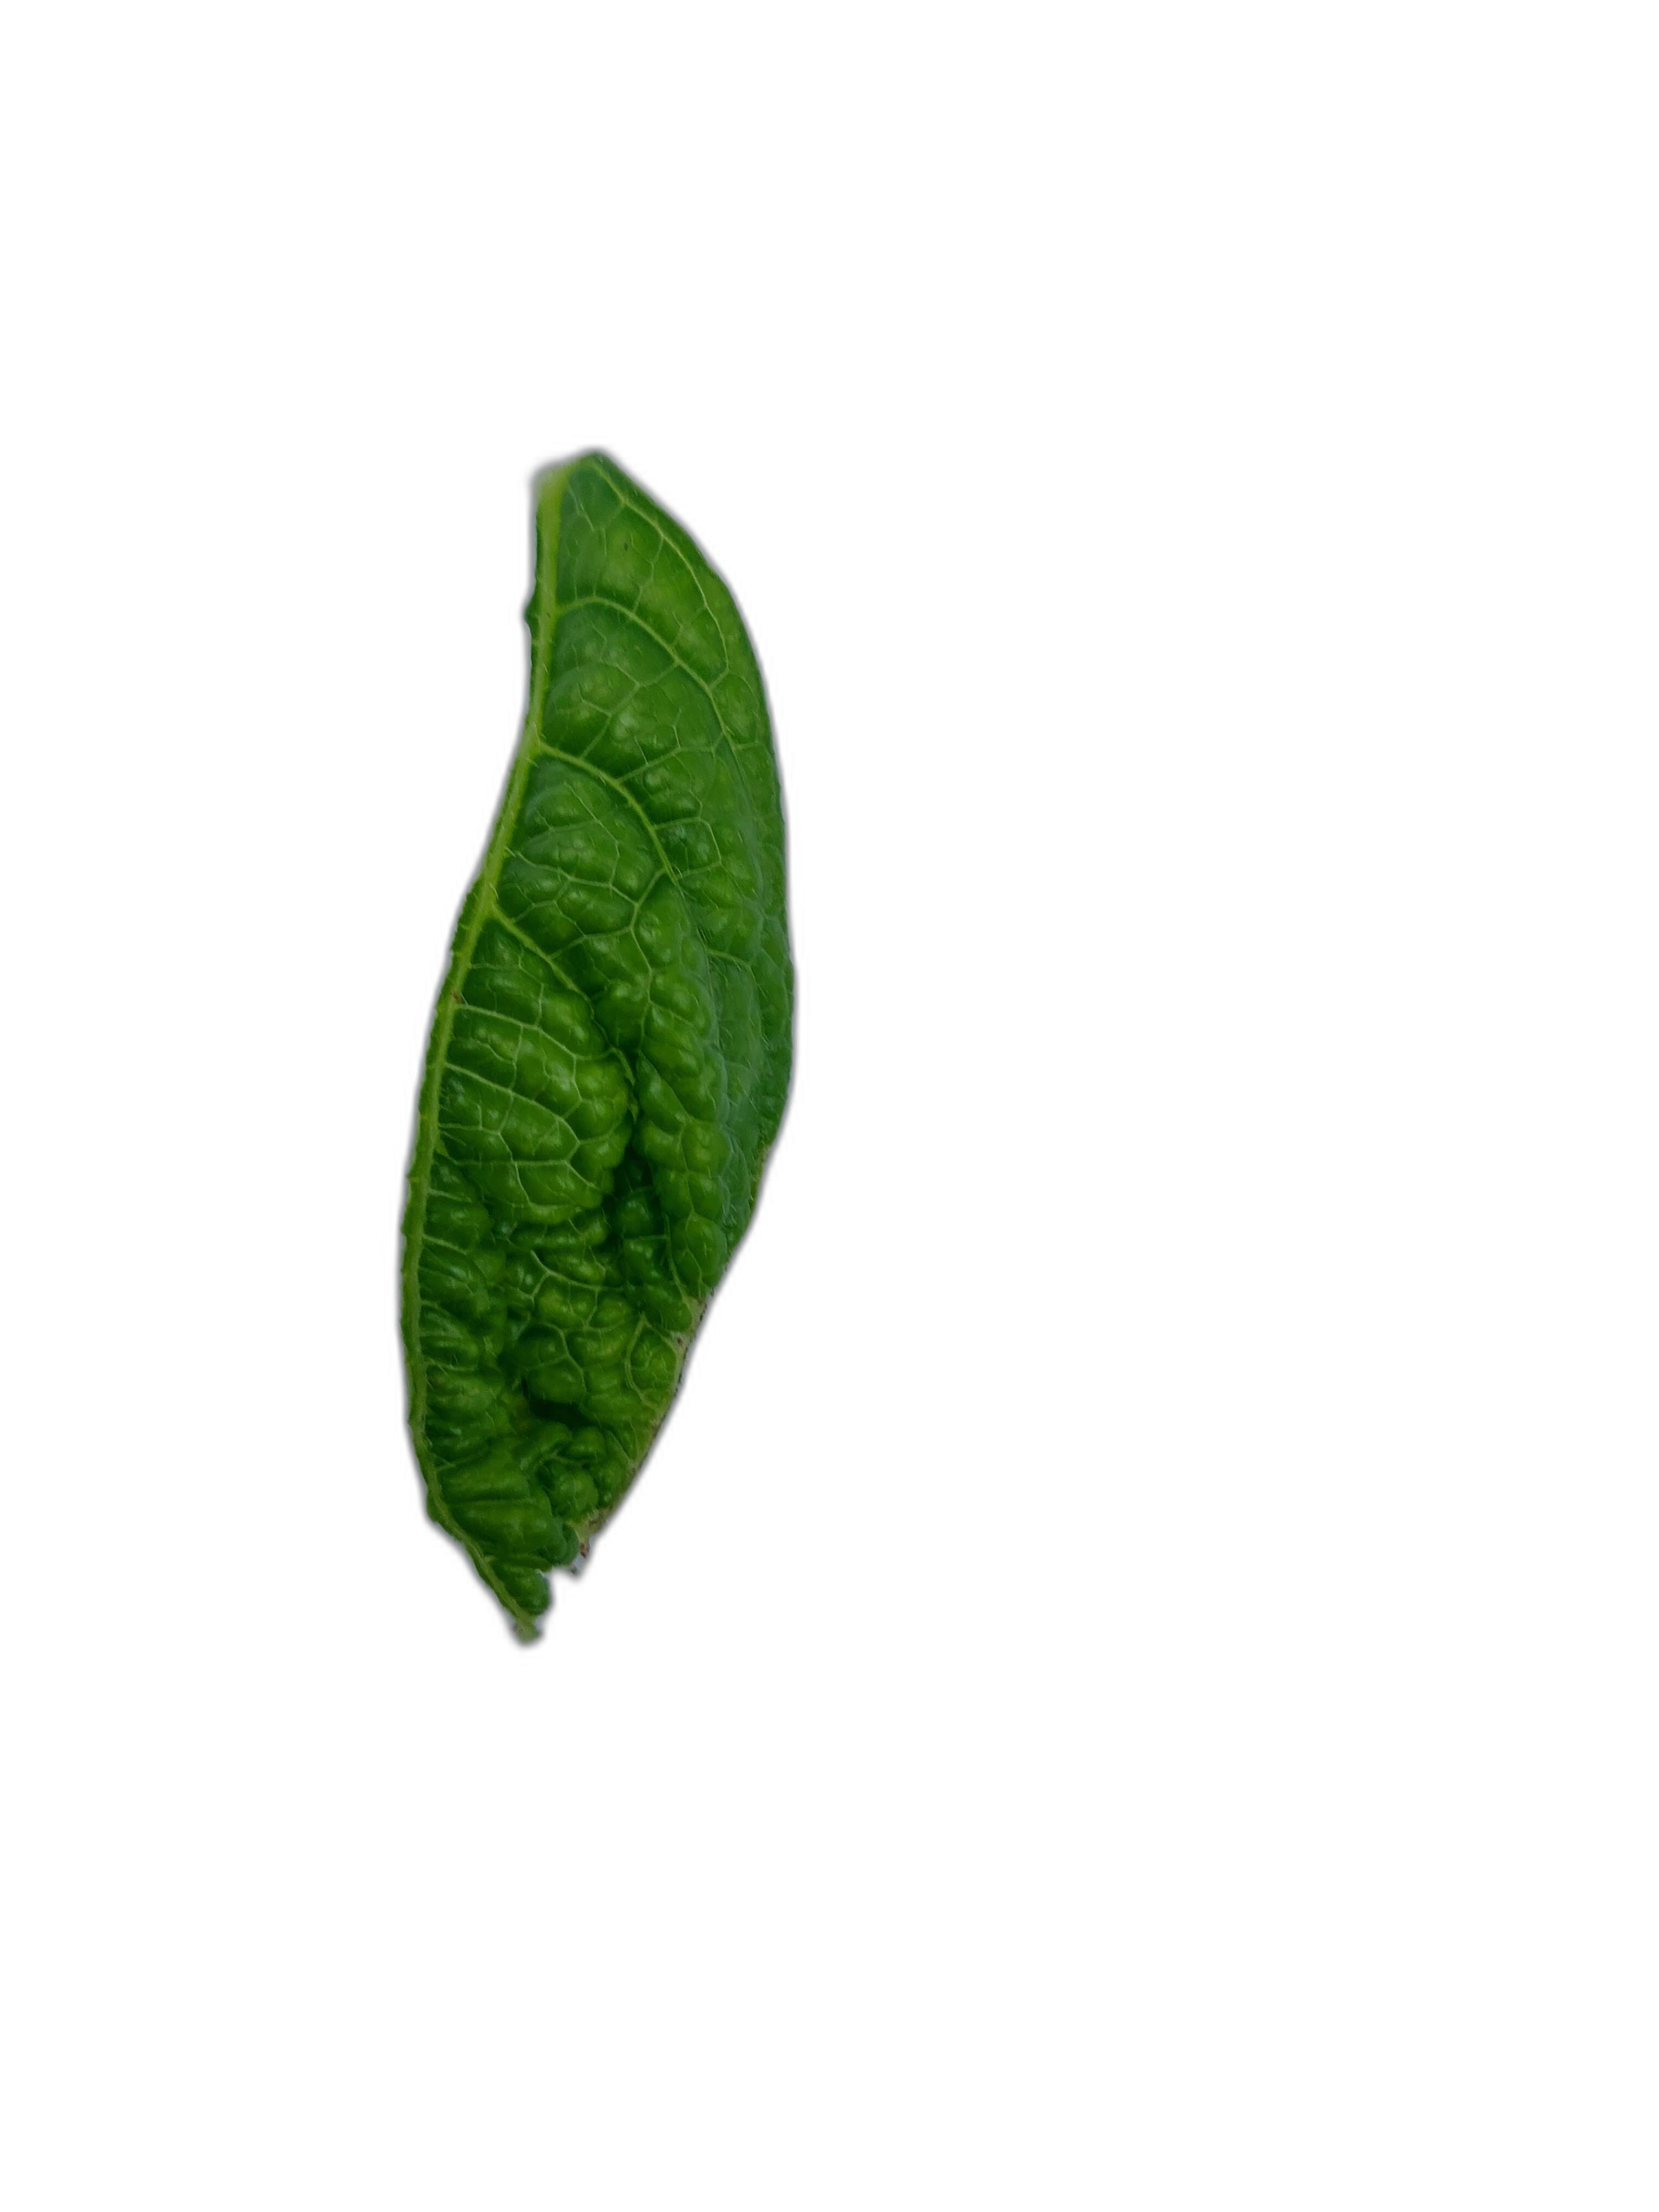
Label: Leaf Crinkle